Answer in natural language. How many Windows are visible in the scene? Choose between the following options: 3, 2, 0, 2 or 4
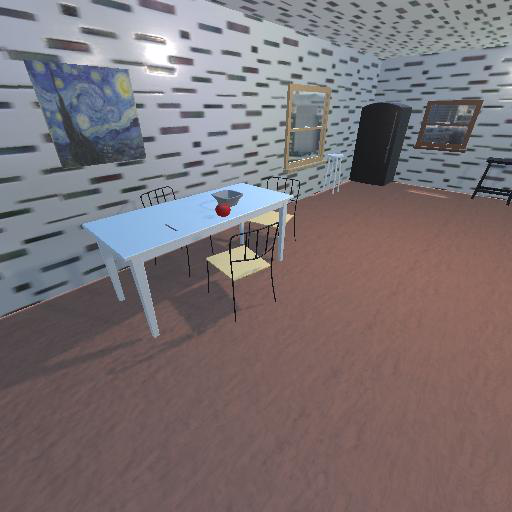
<answer>2</answer>